Clear toy candy

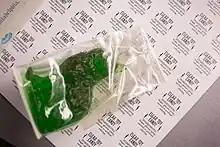
A wrapped piece of clear toy candy

Clear toy candy is a traditional confectionery that originated in Germany, England and Scotland. It is especially popular at Easter and Christmas. The hard candy is made in molds, in a multitude of fanciful shapes. The candy is tinted in bright colors, traditionally yellow, red and green. A stick is sometimes added before the candy completely cools to make a lollipop.